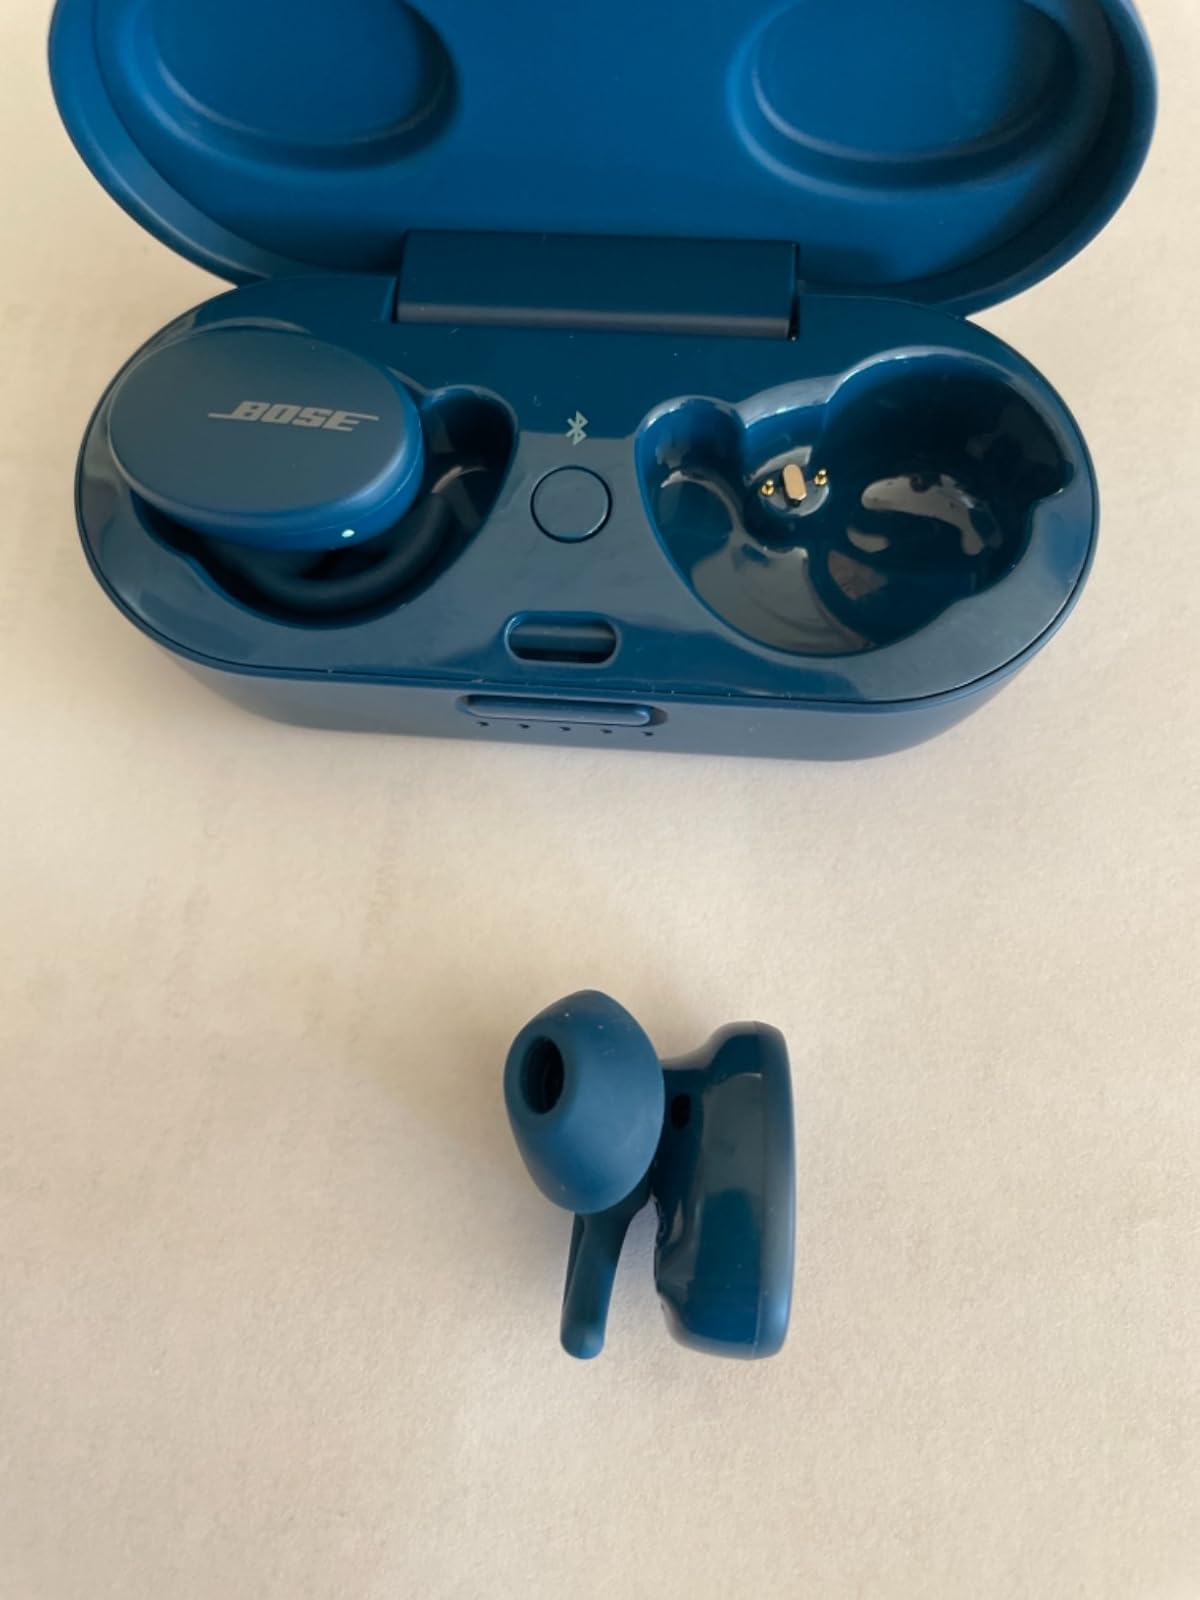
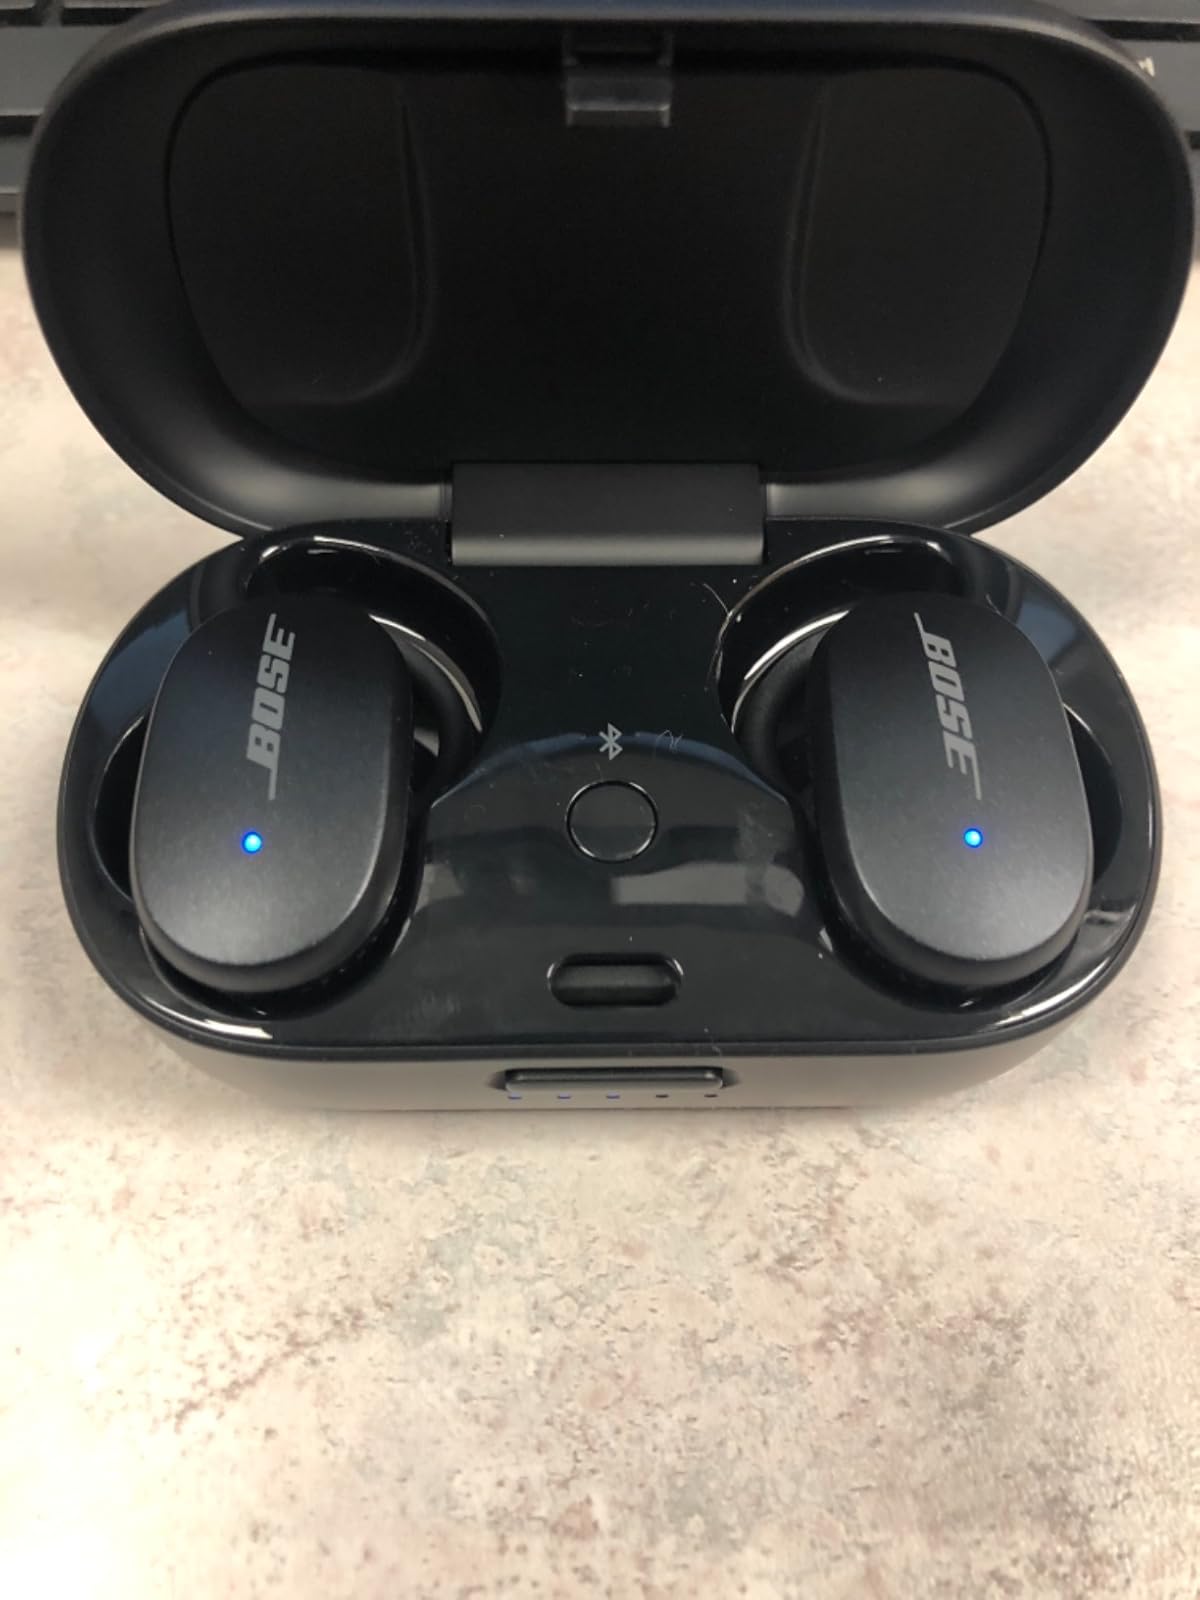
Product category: earbuds
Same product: no